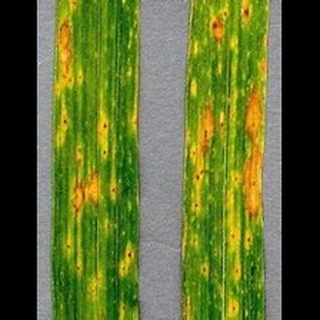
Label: wheat_tan_spot